Deutsche Kinemathek

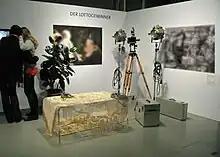
Exhibition on the German comedian "Loriot" (2008)

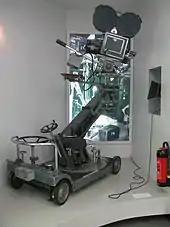
Movie camera on a dolly

The Museum of Film and Television Berlin ("Museum für Film und Fernsehen") was a permanent exhibition about German film and television history, which was also supplemented by special temporary exhibitions. The exhibits in the permanent exhibition included posters, photos, film costumes, architectural sketches, and props. It displayed exhibits from the entire span of German film and television history, including the exile of many artists to Hollywood during the Nazi era. A particular focus is the actress Marlene Dietrich compiled from an extensive private collection. The exhibits, located in the Filmhaus, include the set designs for Fritz Lang's futuristic 1927 film "Metropolis", Marlene Dietrich's cosmetics case, and the clothing from Wolfgang Petersen's 1981 war film "Das Boot". It also includes items donated by German director Werner Herzog and TV documentary filmmaker Georg Stefan Troller and important film scripts including by directors Carl Mayer, Christian Petzold, and many others.